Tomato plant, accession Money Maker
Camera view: horizontal (90 deg, fisheye); turntable rotation: 0 degrees
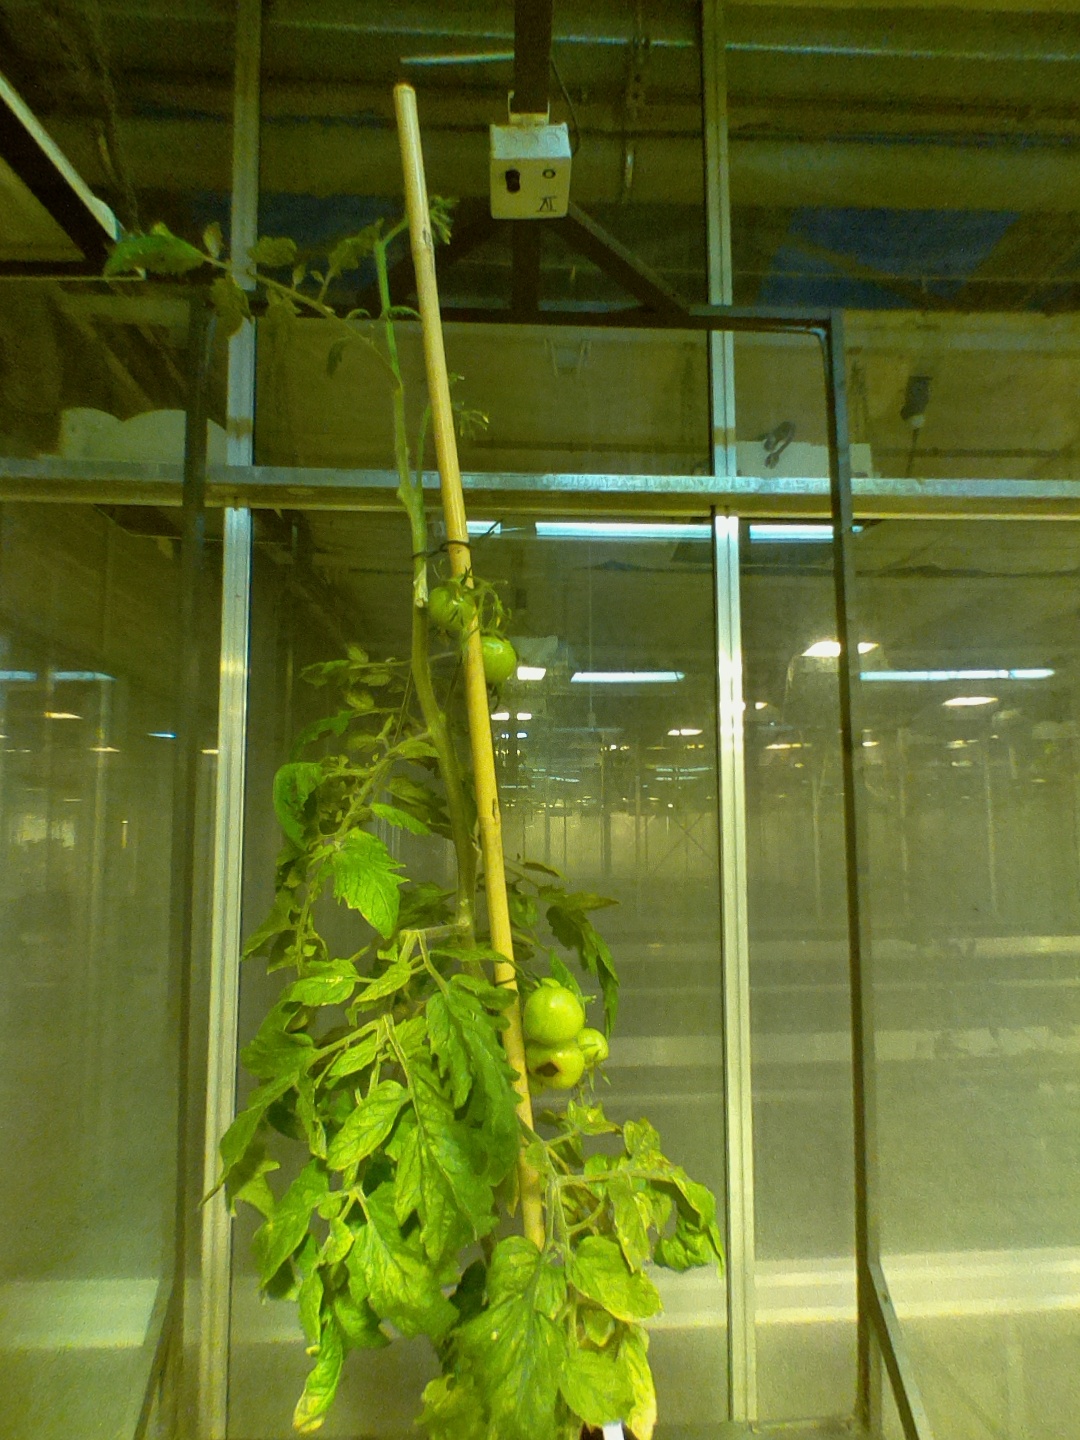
BBCH growth stage 78: 80% -90% of final fruit size